Japanese submarine I-176

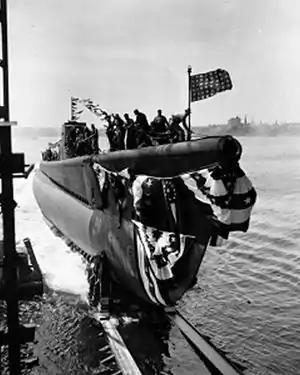
USS "Corvina", sunk by "I-176" on November 16, 1943

"I-176" was subsequently converted to a transport role, with her gun being removed and fittings for a landing craft being added. She was ordered to Guadalcanal, where she successfully carried out the first submarine resupply operation of the Japanese garrison on the island in December 1942. A second supply mission the following month failed. In March 1943 "I-176" narrowly avoided destruction when she was attacked at Lae, Papua New Guinea by US B-25 Mitchell bombers while unloading supplies. Her commander, Yahachi Tanabe, was wounded by machine-gun fire from the bombers and had to relinquish command a few days later.